The 20/20 Experience World Tour

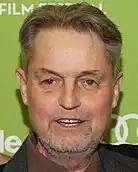
The concert film was the final project directed by Academy Award-winning filmmaker Jonathan Demme "(pictured)".

Nigel M. Smith from "The Guardian" noted "his falsetto is on-point throughout, as are his smooth moves – like a blend of Frank Sinatra, Michael Jackson and Prince, to whom the film is dedicated. There's a sexy swagger to Timberlake's onstage personae that never reads as cocksure, largely because of the lavish attention he pays to his band and dancers... They all look like there's no place they’d rather be, despite it being the end of a grueling two year tour. In an era when machines are largely responsible for the beats that drive pop music, the reverence Timberlake shows for actual instruments is worth endearing. Still, there's no mistaking Timberlake as ring leader." Brian Tallerico of the Roger Ebert website gave the film three-and-a-half out of four stars, and wrote "Demme opens his fantastically entertaining [concert film] by introducing us to the backup players and musicians who have supported the pop star on this two-year tour, but make no mistake, this movie is about the entertainer at its center. While Demme's camera never forgets to allow the other partners in pop to share time, he always comes back to Timberlake, one of the most purely enjoyable musicians around which one could center a concert film. His energy is infectious and his joy about what he's been blessed to do for a living is contagious". On review aggregator website Rotten Tomatoes, the film has an approval rating of 100%, based on 13 reviews, with an average rating of 8.1/10. On Metacritic, the film has a score 81 out of 100, based on 6 reviews, indicating "universal acclaim".